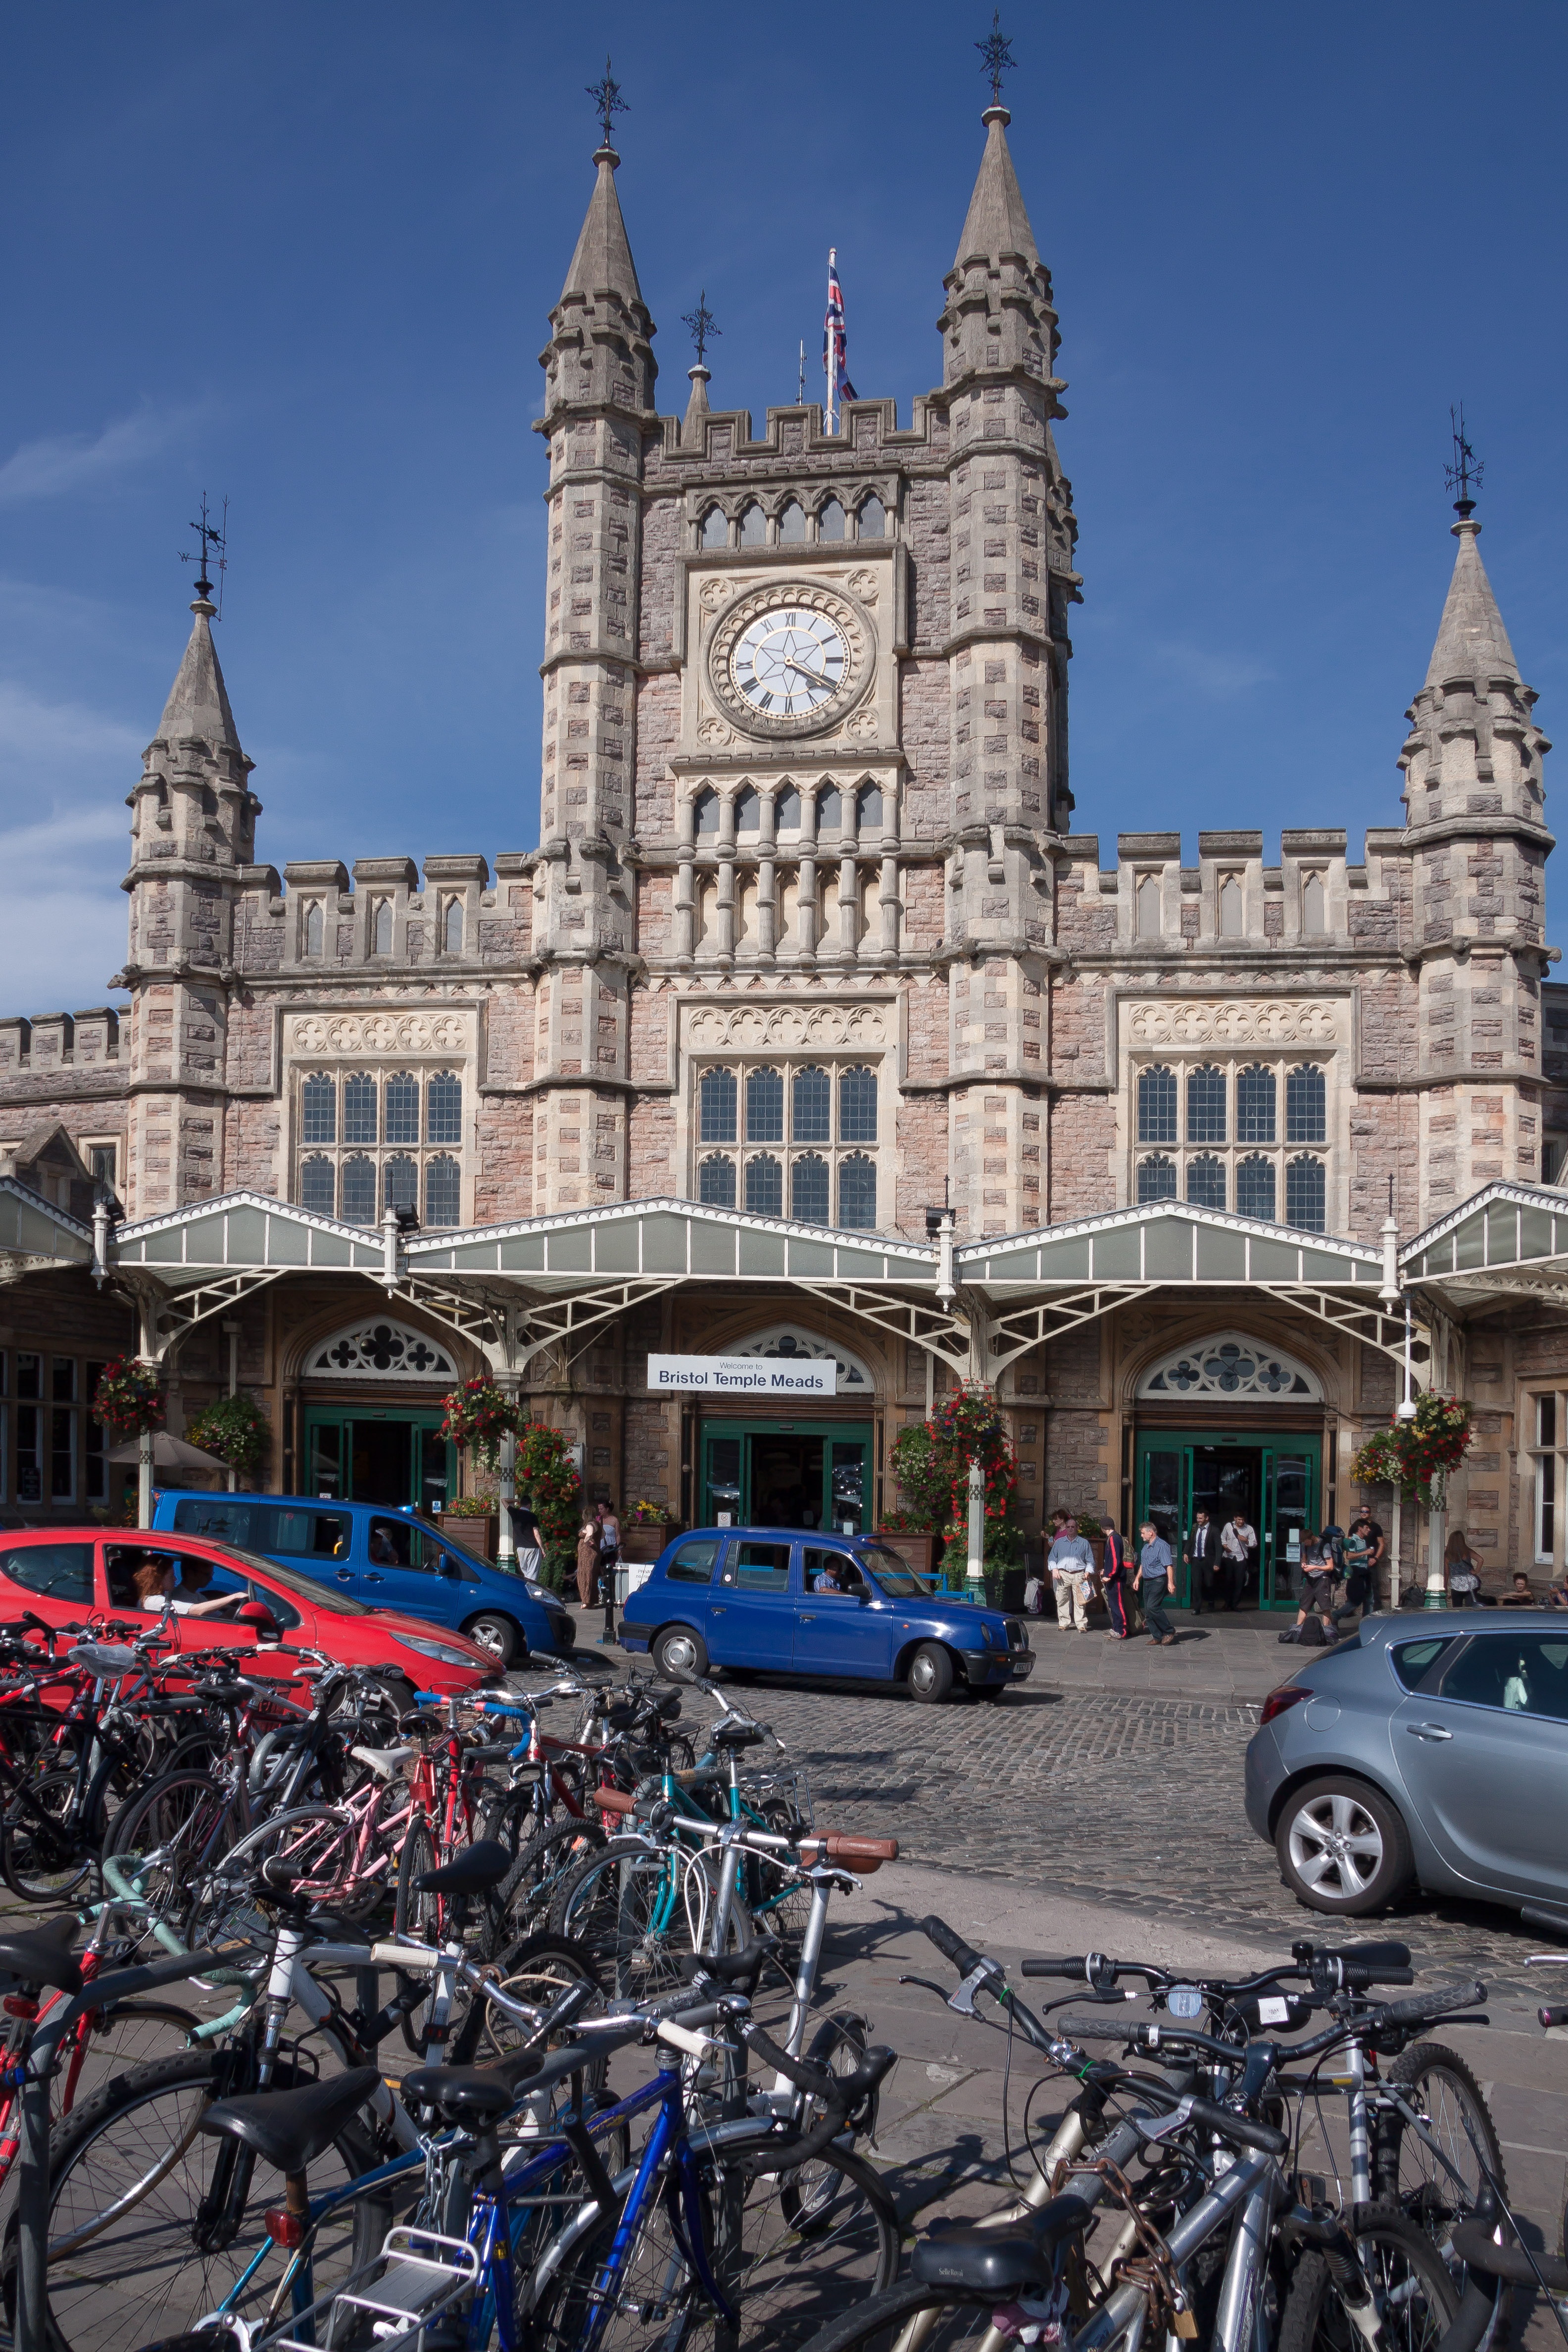
pedestrian, architecture, town, clock, building, city, cityscape, downtown, travel, taxi, transport, vehicle, plaza, landmark, cathedral, tourism, departure, arrival, bicycles, town square, railway station, metropolis, travellers, tours, forecourt, urban area, human settlement